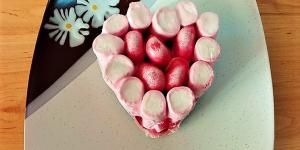
tarta de chuches corazon